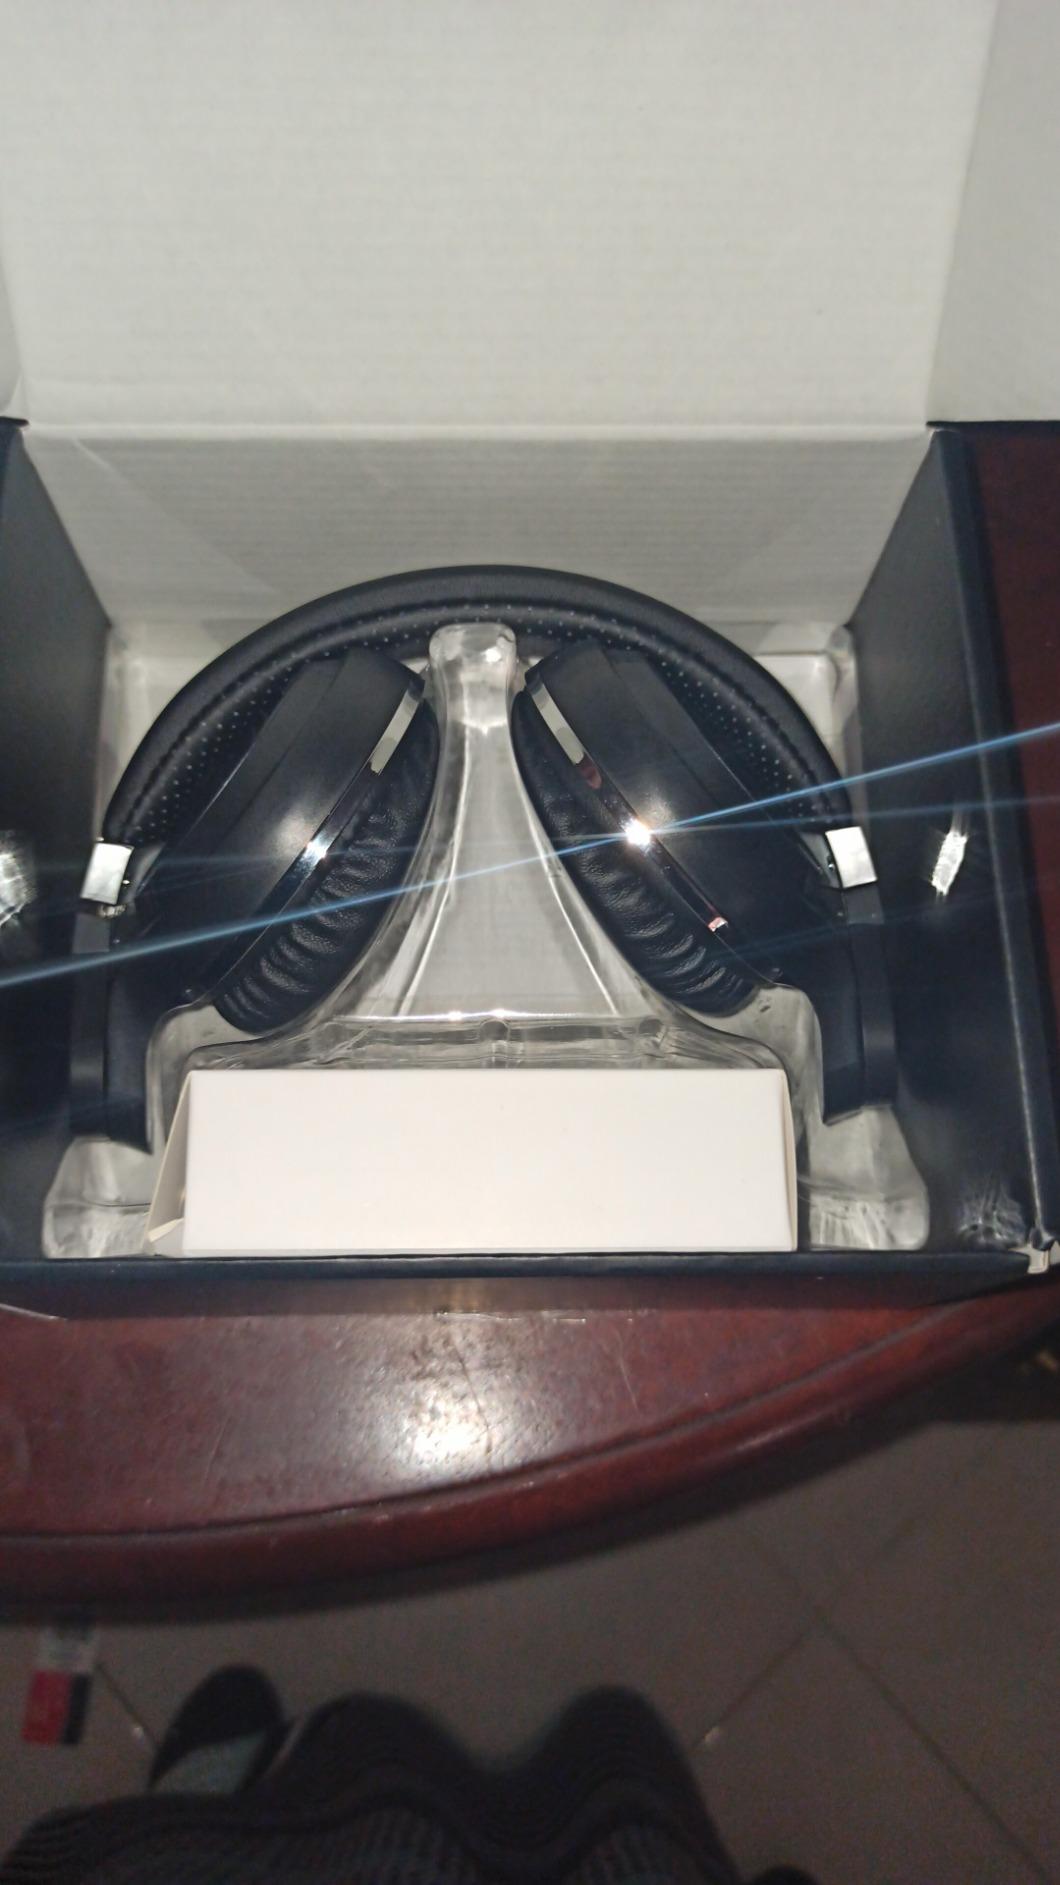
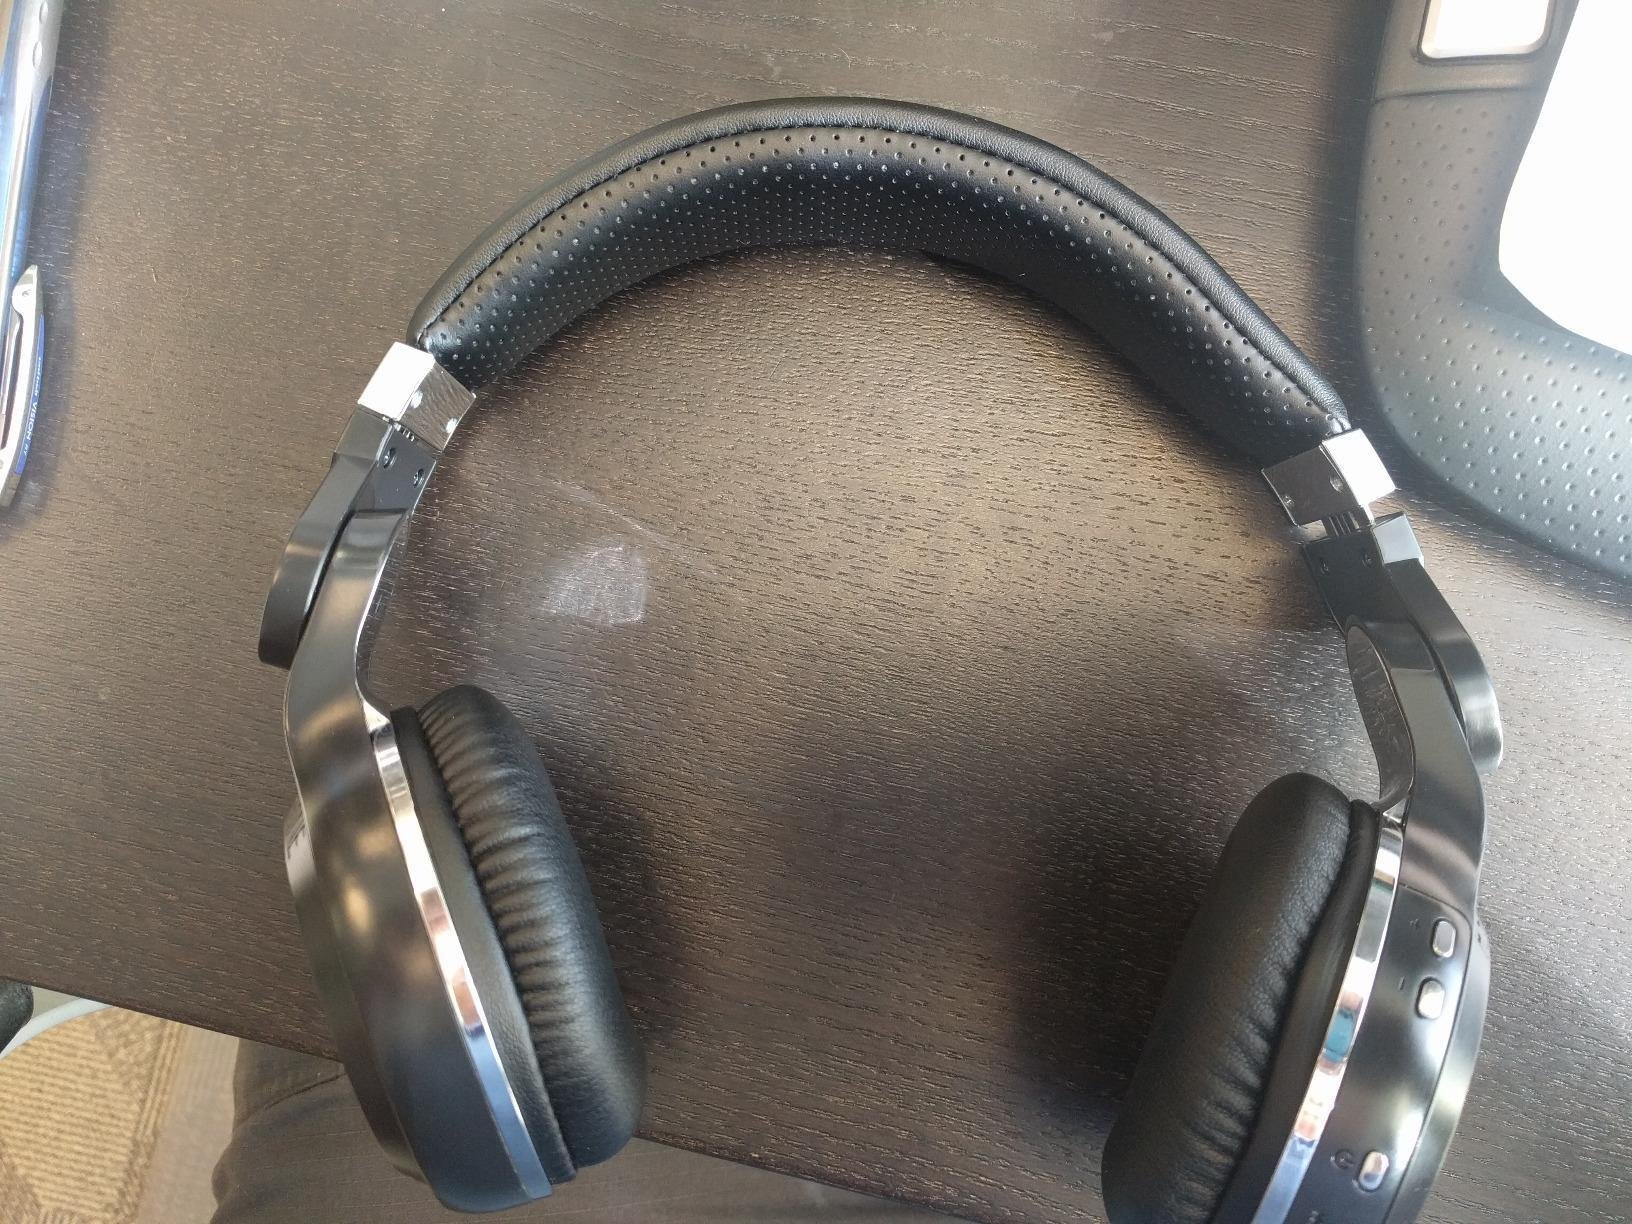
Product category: headphones
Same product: yes